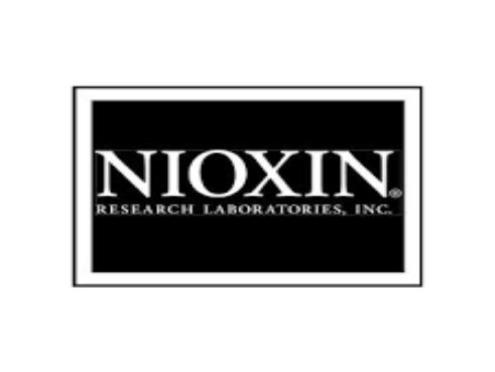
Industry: Necessities